Carol Danvers

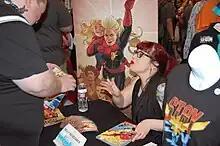
Writer Kelly Sue DeConnick signing copies of "Captain Marvel" at the 2014 New York Comic Con

In July 2012, Carol Danvers assumed the mantle of Captain Marvel in an ongoing series written by Kelly Sue DeConnick with art by Dexter Soy. For the title, artist Jamie McKelvie redesigned Danvers' costume, giving her a jumpsuit that used her traditional colours and her sash, but also paid homage to her military roots. McKelvie was DeConnick's first choice but originally completed the redesign as a bet with DeConnick. In the series, Danvers explores her past. When describing her pitch for the series, DeConnick said at WonderCon 2012 that it could be "pretty much be summed up with 'Carol Danvers as Chuck Yeager. She said the series would contemplate what Captain Marvel's legend means to Danvers, how she will wield it, and how the rest of the Marvel Universe reacts.